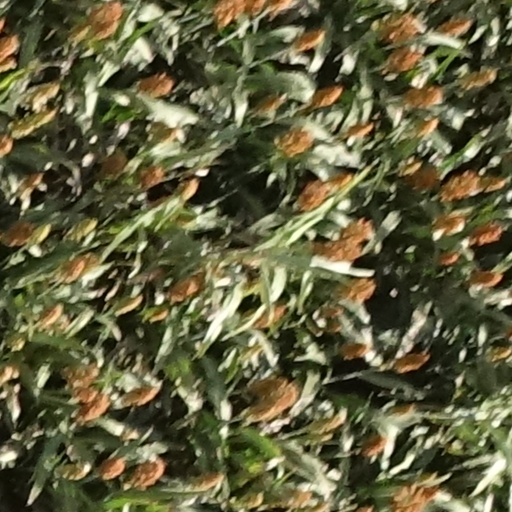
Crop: sorghum